Wall chaser

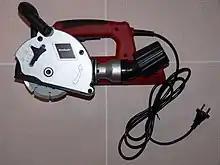
Wall chaser

A wall chaser is a specialised power tool used for cutting narrow grooves in walls, brickwork, blockwork, or concrete. Wall chasers are often used to lay electrical cable inside the walls, with openings about 30mm wide. The tool is usually powered by an electric motor that drives a pair of abrasive discs like those found in an angle grinder, positioned closely together.